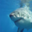
Label: shark